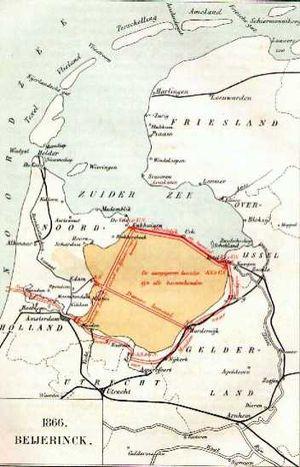
Les travaux du Zuiderzee sont les projets de fermeture et de poldérisation du golfe du Zuiderzee aux Pays-Bas. Ils comptent parmi les plus grands projets d'ingénierie jamais entrepris. La publication des plans par l'ingénieur Cornelis Lely date de 1891, l'achèvement de la digue Enkhuizen-Lelystad date de 1975. Ces travaux, ainsi que le Plan Delta, sont considérés comme l'une des merveilles du monde moderne par l'American Society of Civil Engineers.